USS Gwin (DD-433)

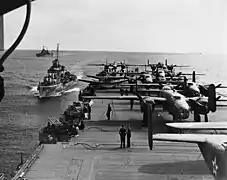
USS "Gwin", alongside USS "Hornet" during the Doolittle Raid 1942

On 3 April 1942 "Gwin" stood out of San Francisco Bay as a unit of the escort for the aircraft carrier , which carried 16 Army B-25 bombers to be launched in a bombing raid on Tokyo. Admiral William F. Halsey in carrier rendezvoused with the task force off Midway, and General Jimmy Doolittle's famed raiders launched the morning of 18 April when some 600 miles east of Tokyo. The task force made a rapid retirement to Pearl Harbor, then sped south 30 April 1942, hoping to assist carriers and in the Battle of the Coral Sea. That battle concluded before the task force arrived, and "Gwin" returned to Pearl Harbor on 21 May for day and night preparations to meet the Japanese in the crucial battle for Midway Atoll.